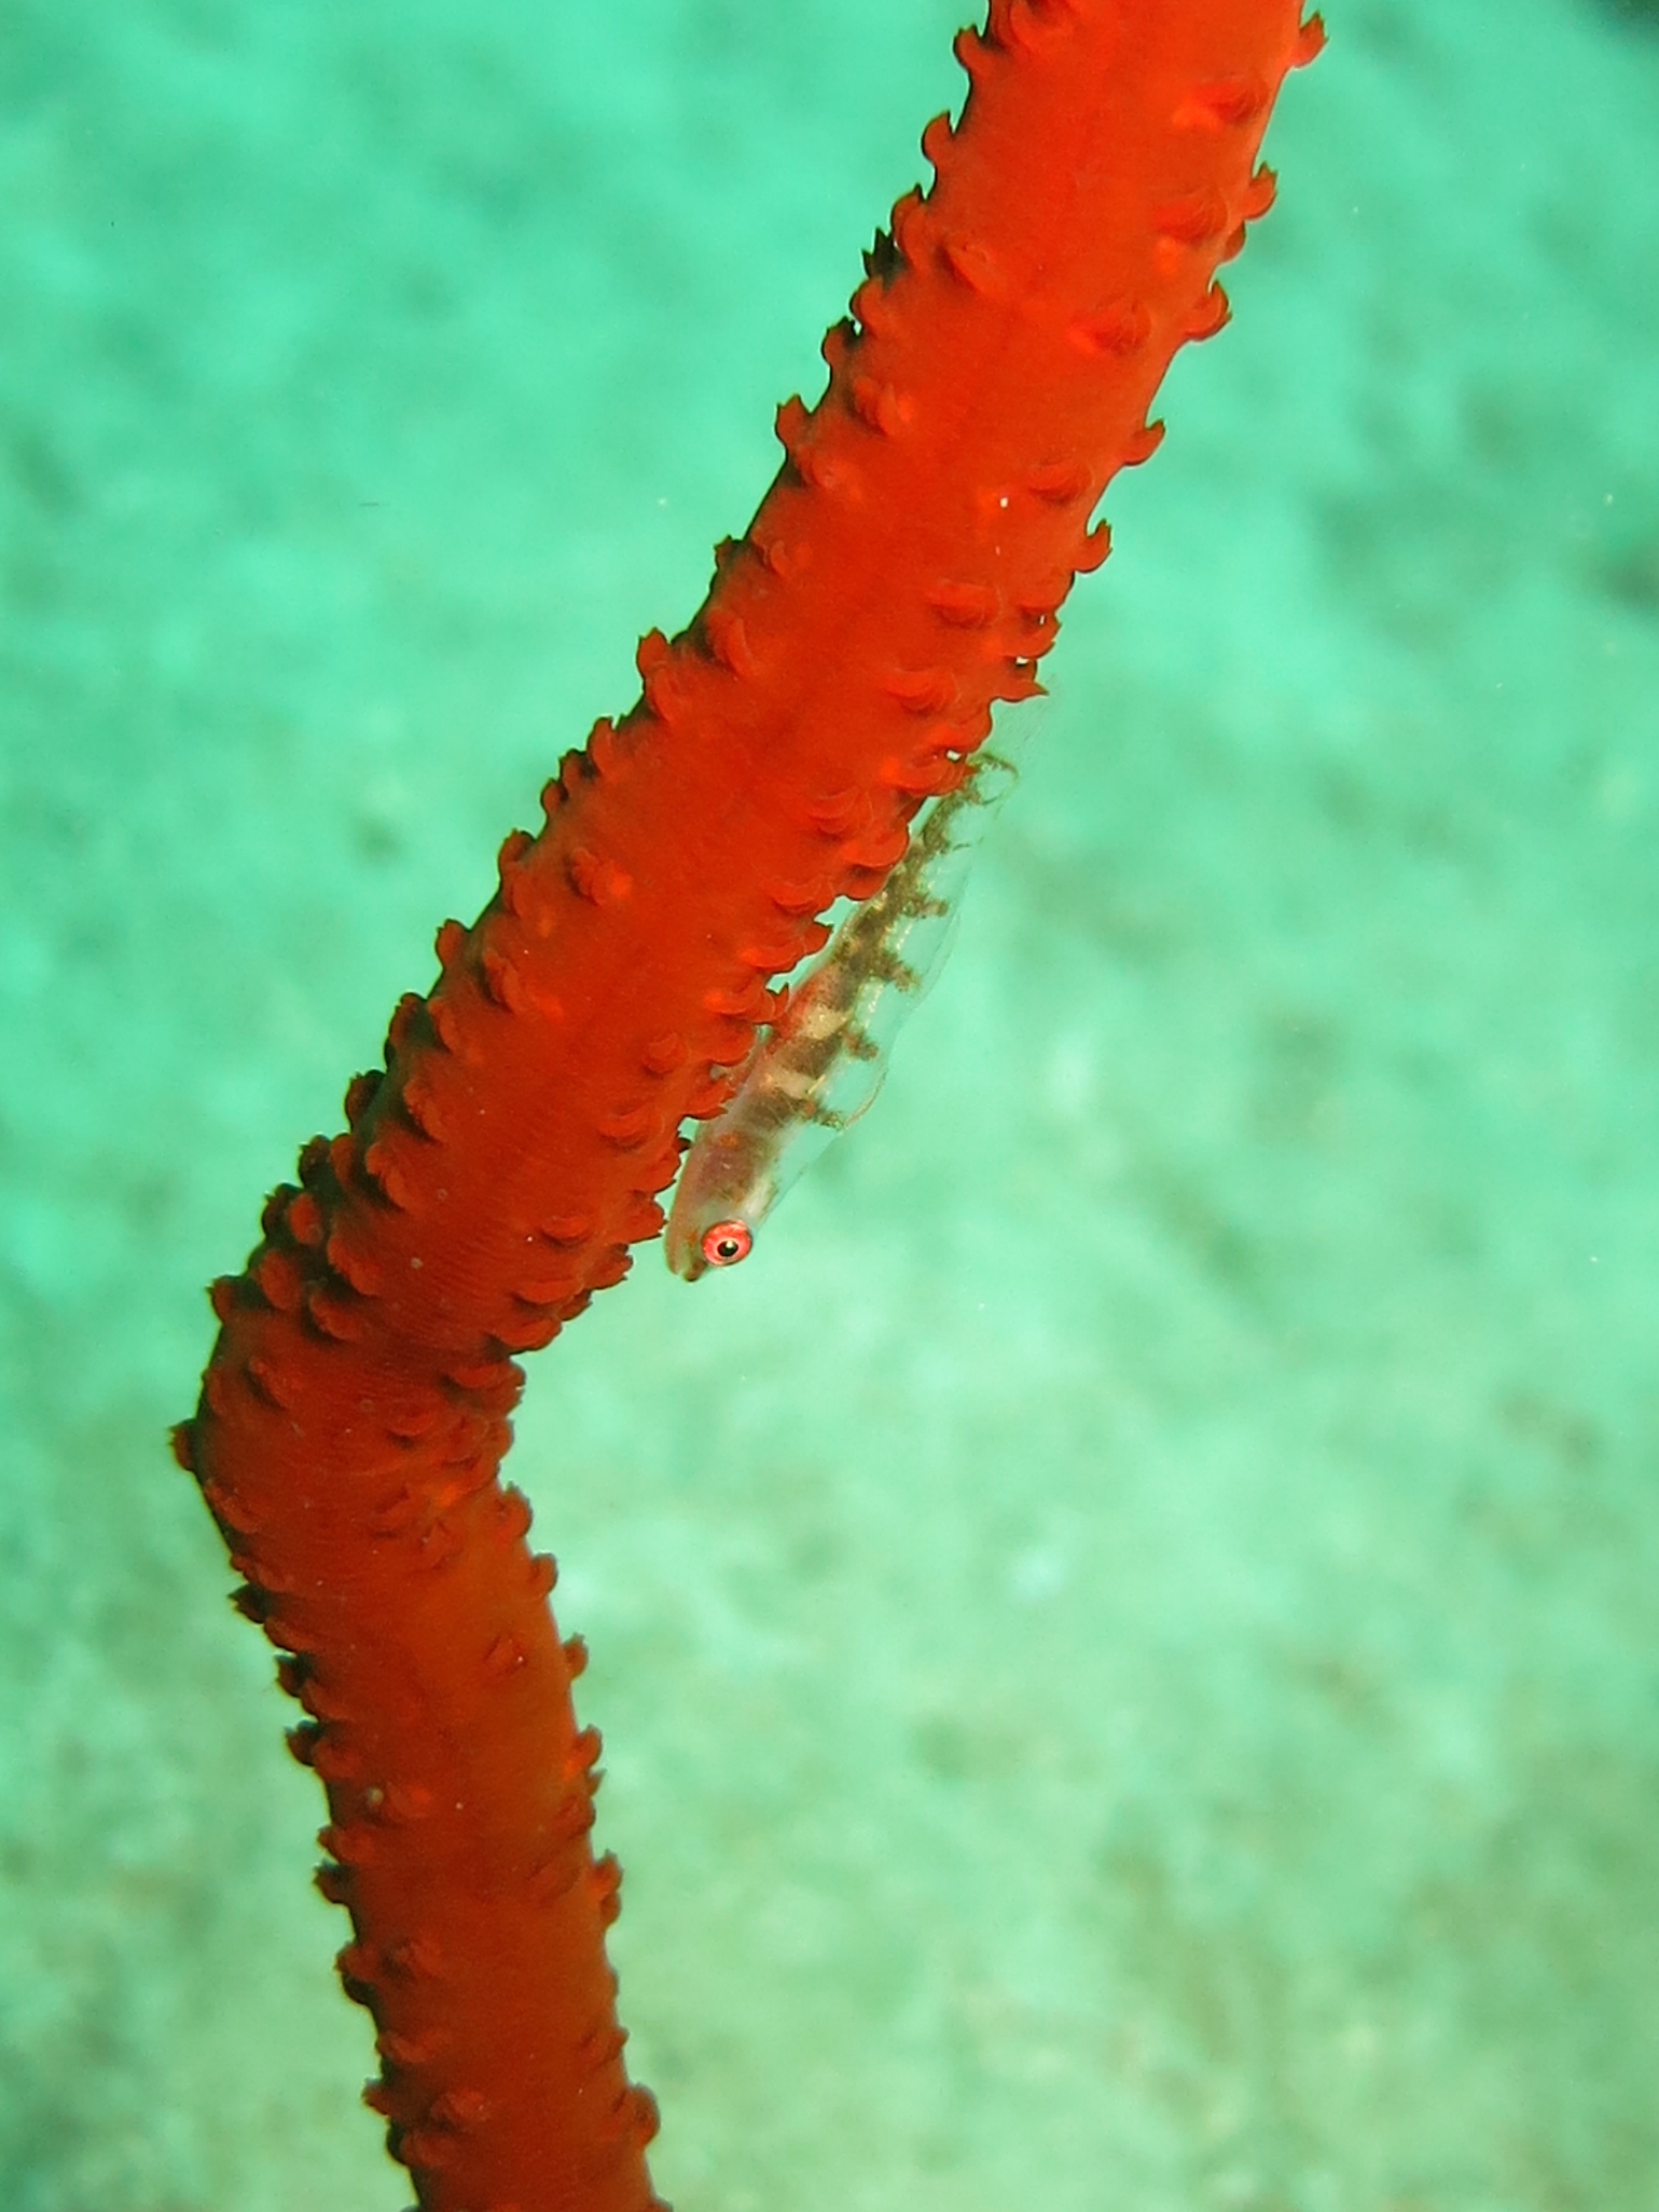
sea, water, nature, ocean, plant, leaf, flower, animal, diving, underwater, green, red, tropical, color, seascape, blue, colorful, fish, coral, invertebrate, reef, close up, marine, philippines, saltwater, scuba, undersea, macro photography, whip, echinoderm, puerto galera, clingfish, whip coral, plant stem, marine invertebrates